Ras Abu 'Ammar

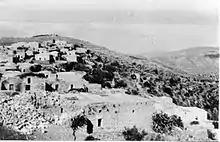
Ras Abu 'Ammar 1948

In the 1922 census of Palestine conducted by the British Mandate authorities, Ras Abu Ammar had a population 339, all Muslims, increasing in the 1931 census when it was counted with Aqqur and "Ein Hubin", to 488, in 106 houses.